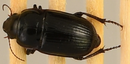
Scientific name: Euryderus grossus
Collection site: Central Plains Experimental Range NEON (CPER), plot CPER_003